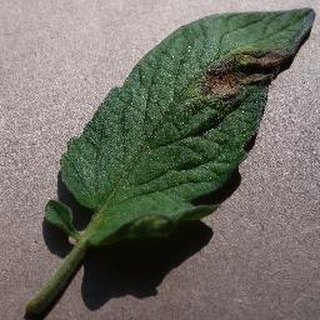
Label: tomato_late_blight